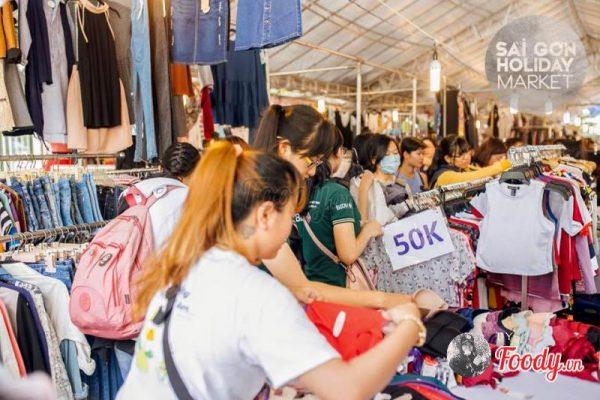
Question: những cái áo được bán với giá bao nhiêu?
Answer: những cái áo được bán với giá 50 000 đồng